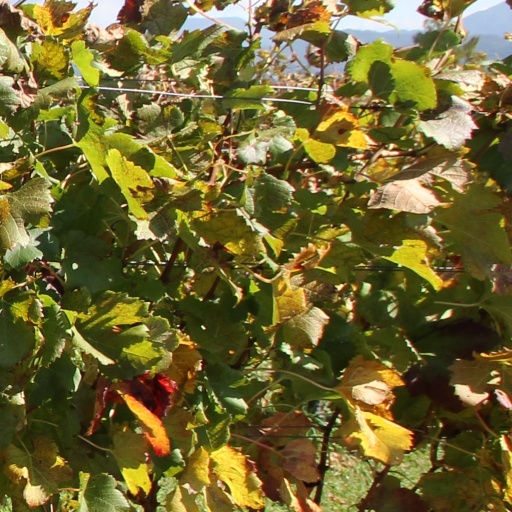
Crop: grape